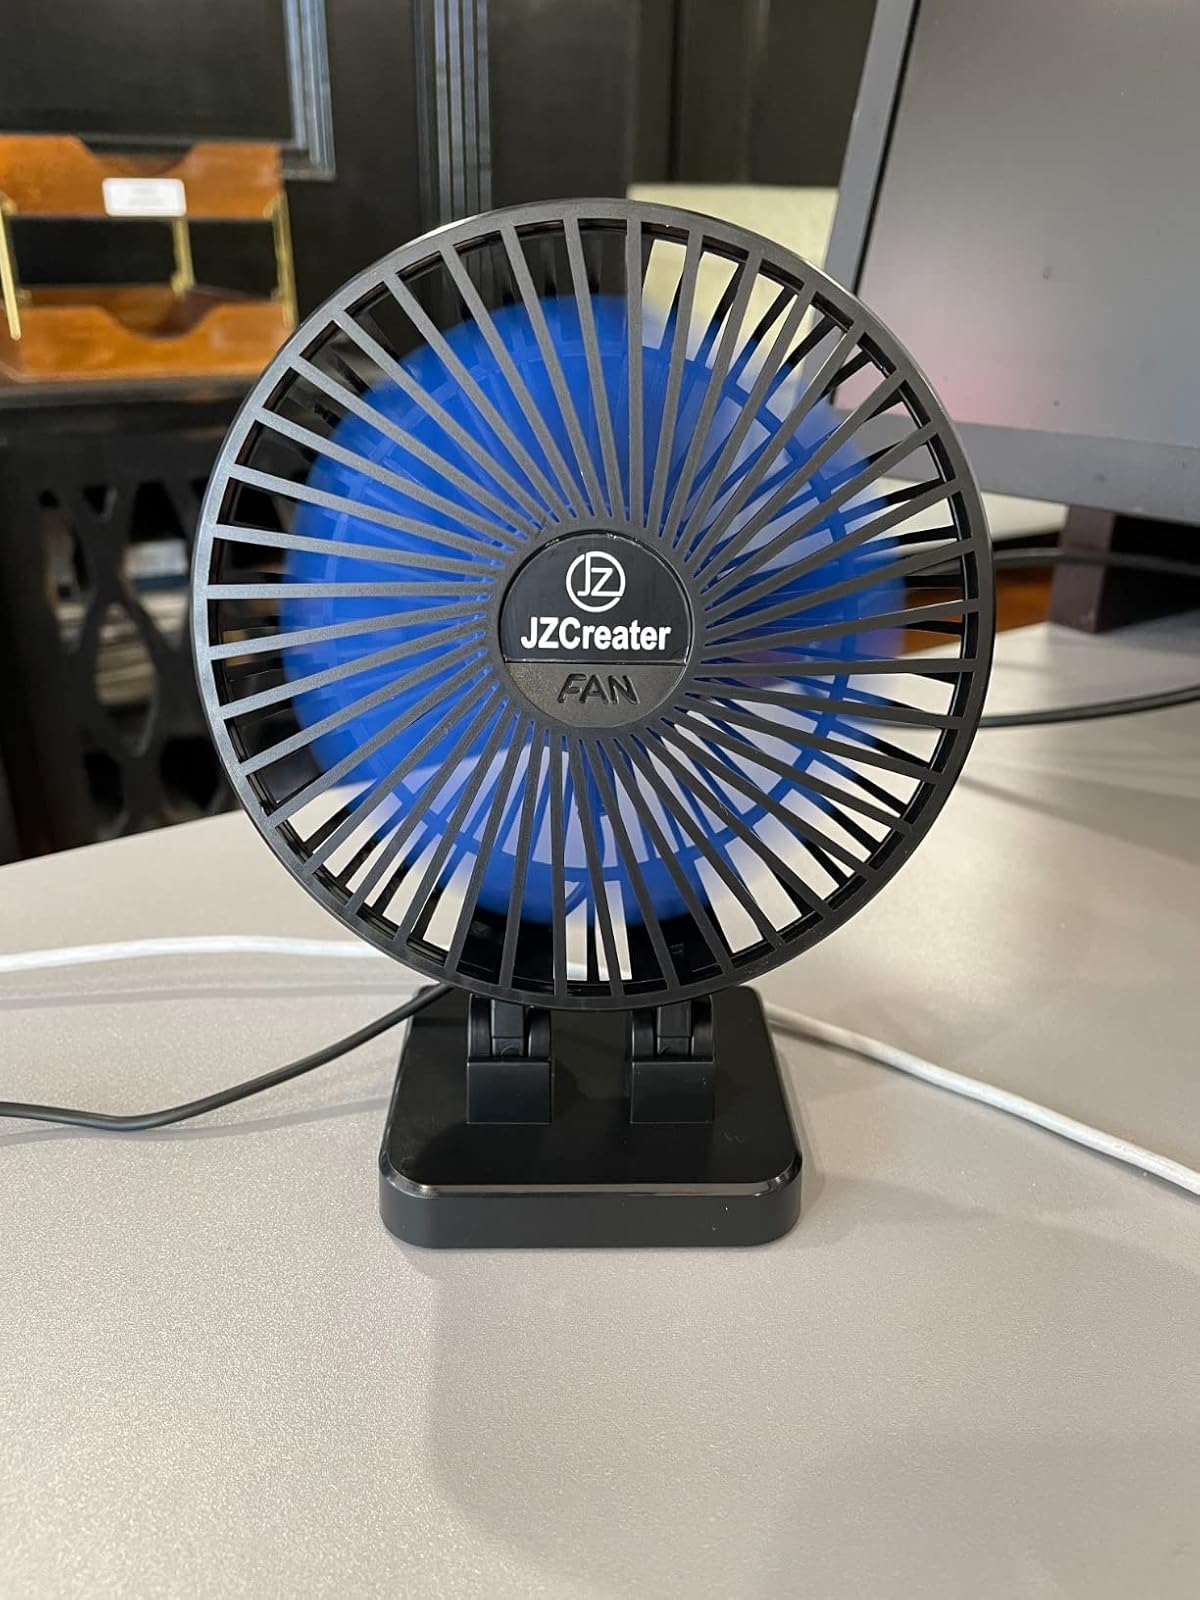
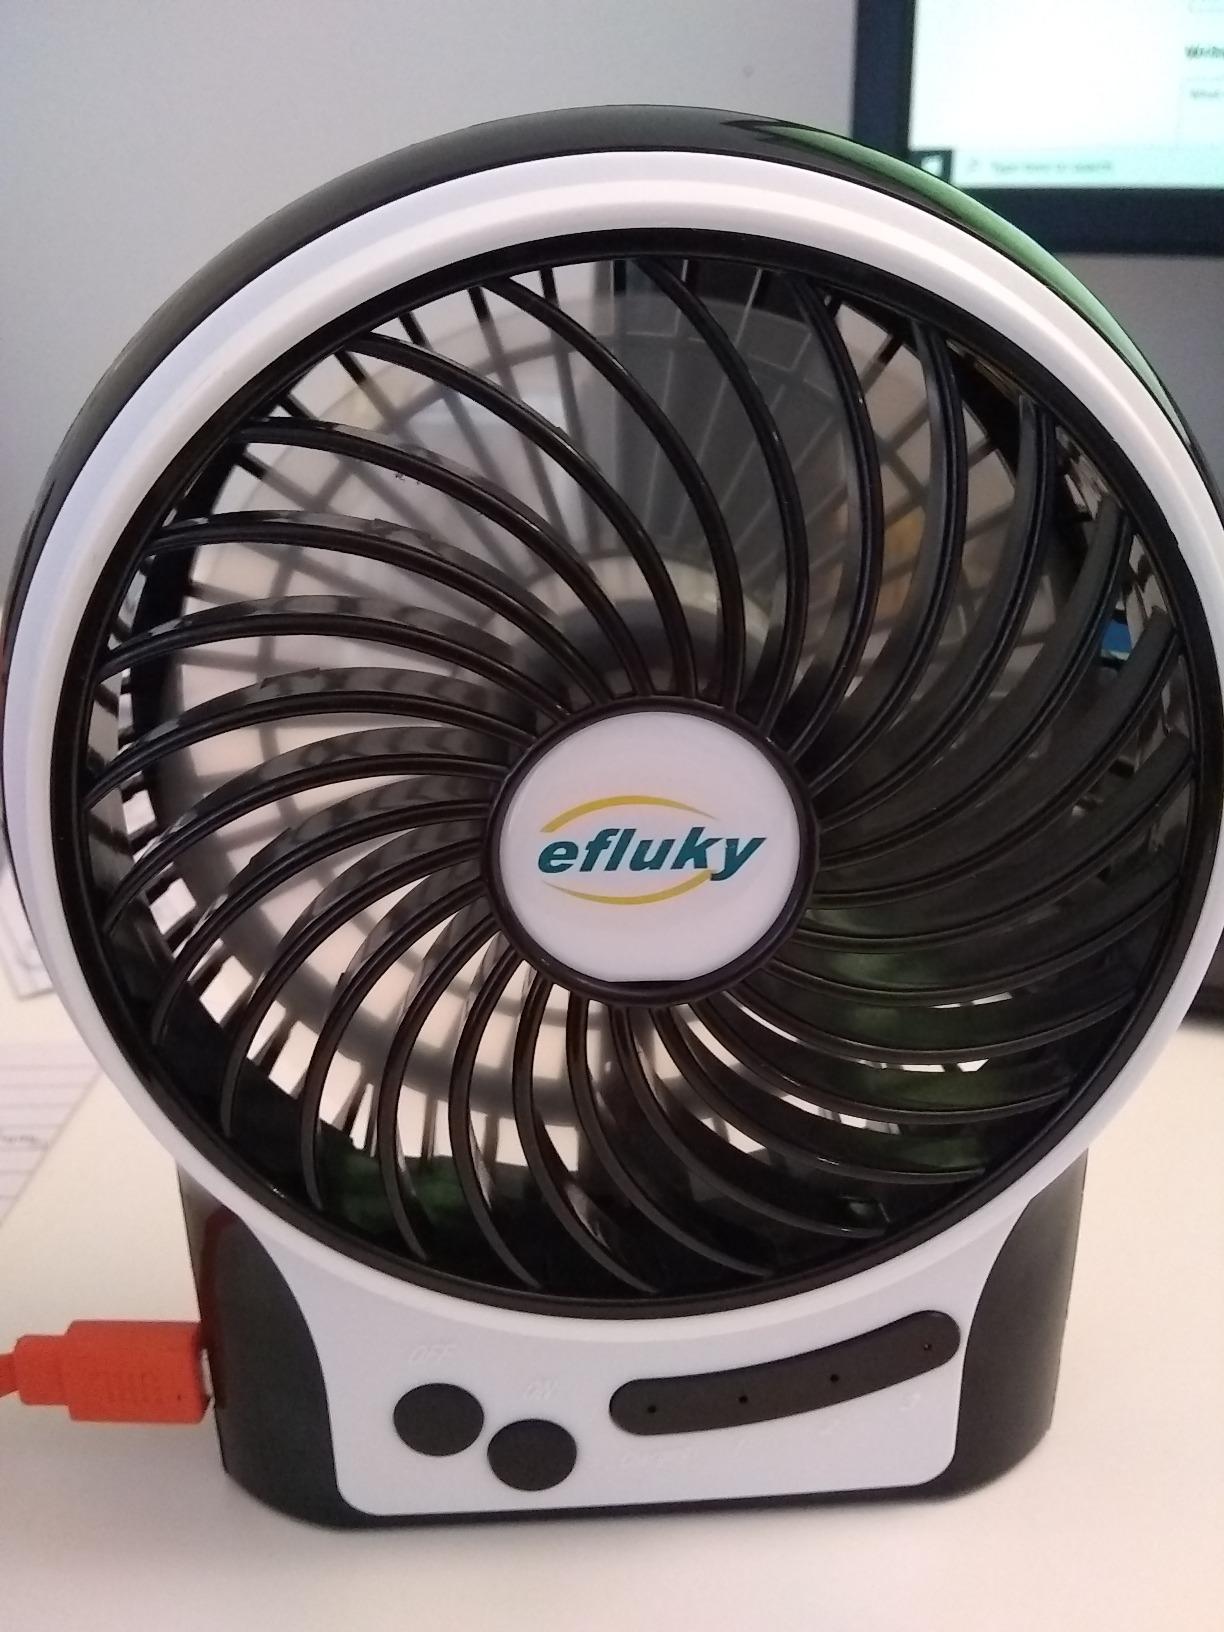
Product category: fan
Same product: no